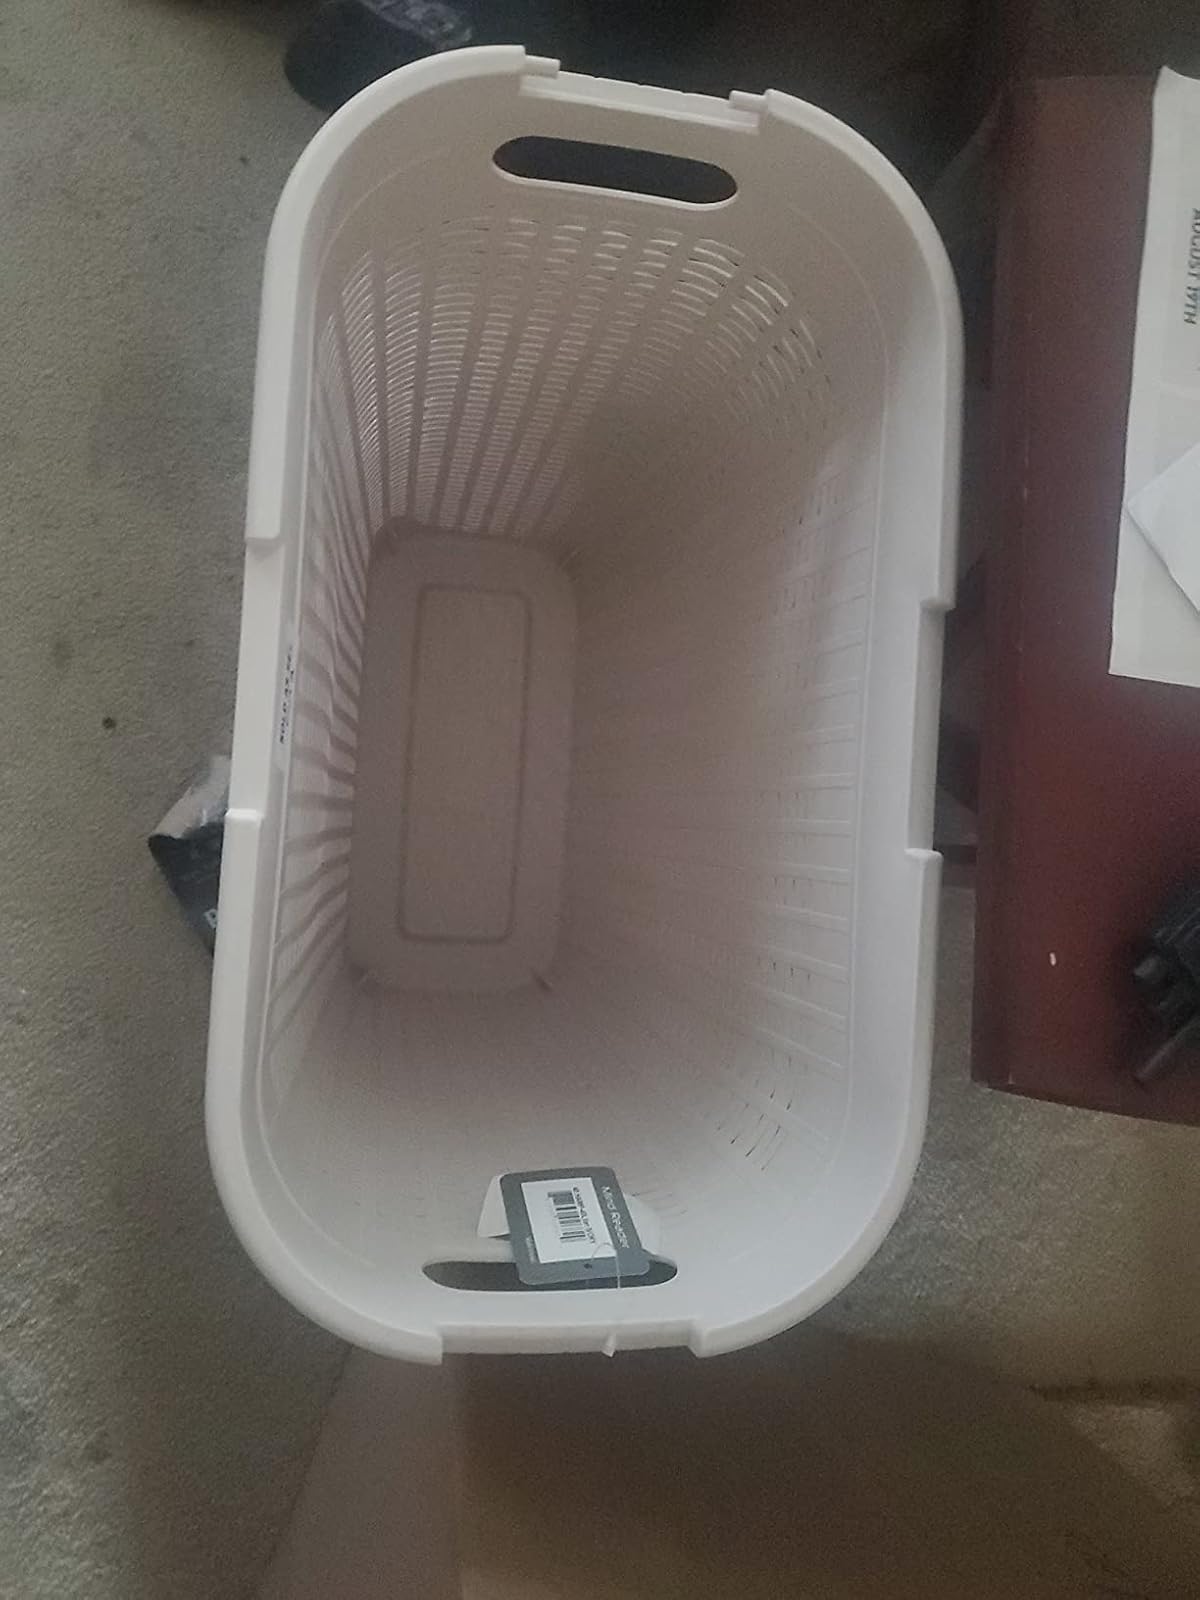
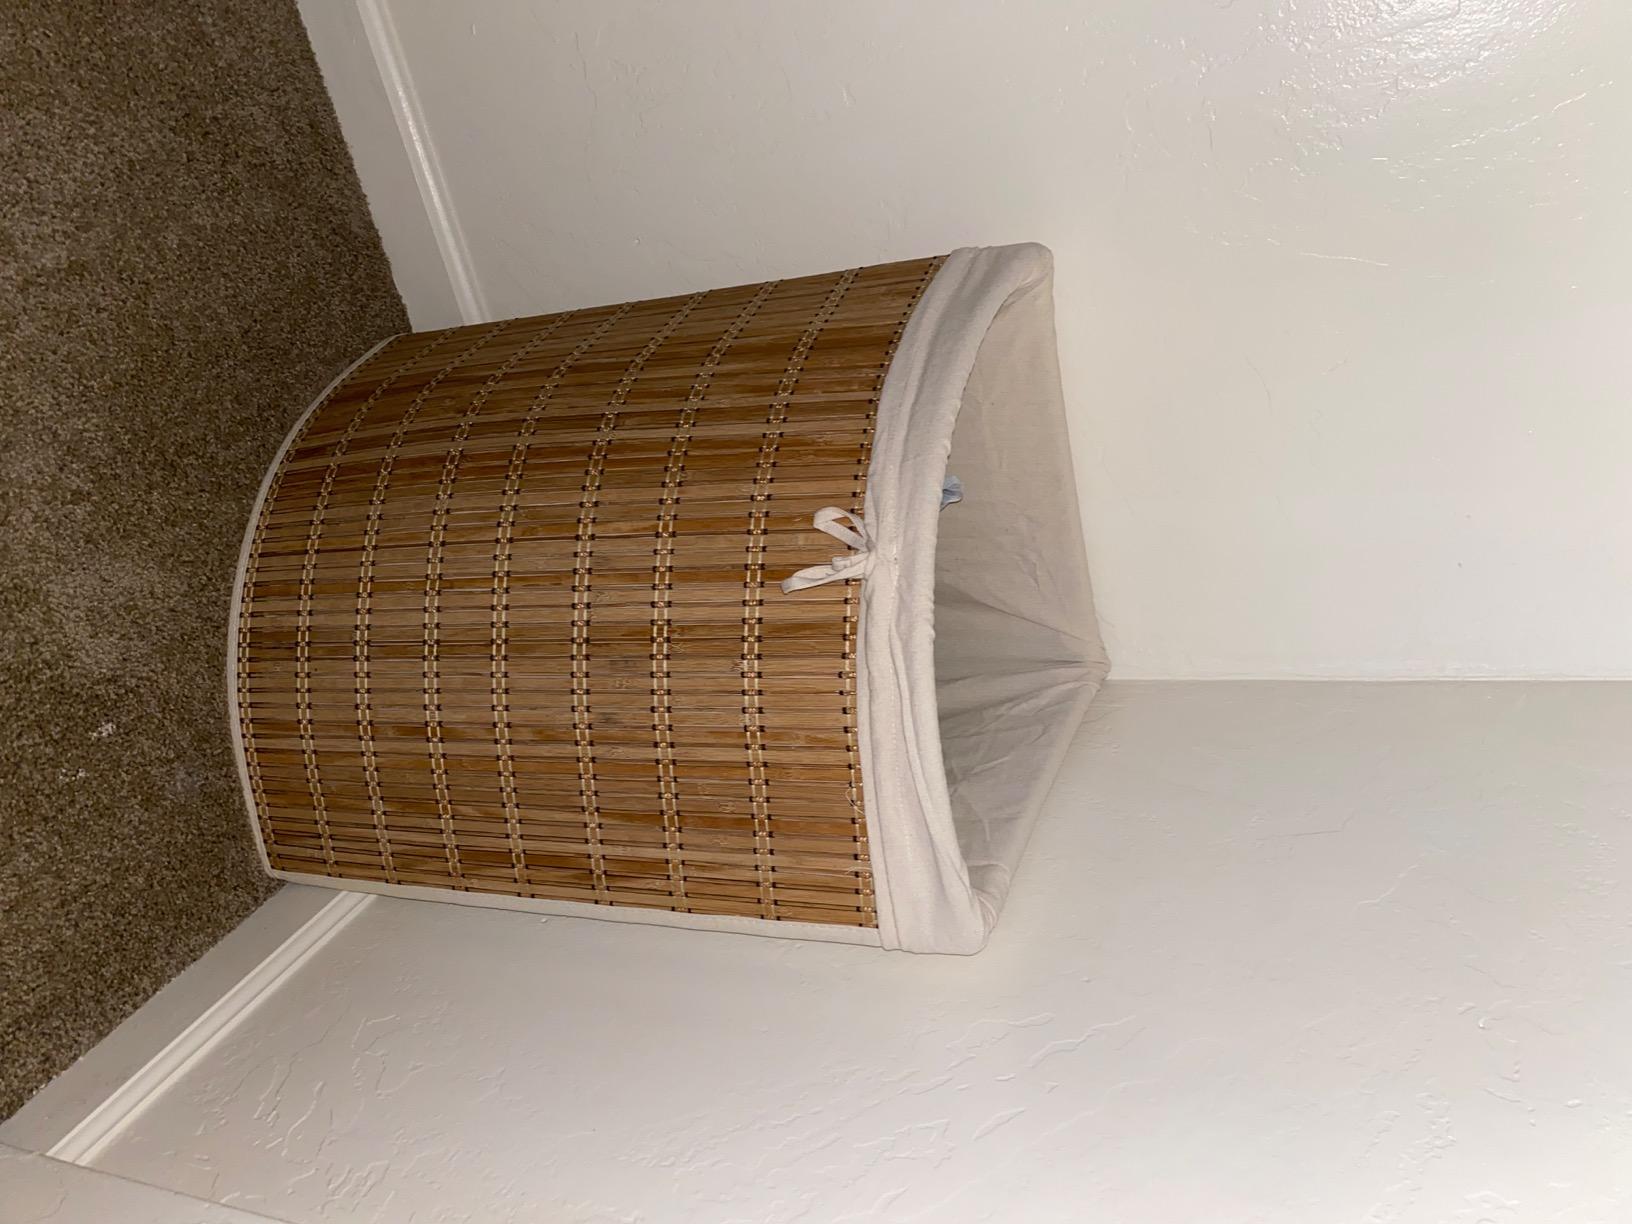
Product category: items_hamper
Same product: no